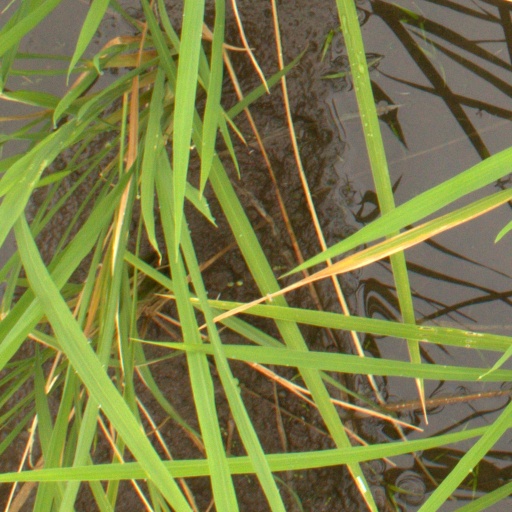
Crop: rice